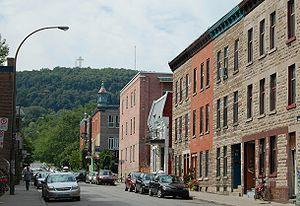
Le plateau Mont-Royal, au coin de la rue Clark et de l'avenue Duluth, à Montréal. À l'arrière plan, le mont Royal et sa croix.
Le Plateau-Mont-Royal, ou le Plateau, est un arrondissement et un quartier résidentiel central de la ville de Montréal au Québec. Il est situé sur le versant est du Mont Royal sur un plateau surplombant le centre-ville de Montréal délimité par la rue Sherbrooke. Il est bordé par les arrondissements Rosemont–La Petite-Patrie au nord, Mercier–Hochelaga-Maisonneuve à l'est, Ville-Marie au sud, et Outremont à l'ouest. On y comptait 104 000 habitants en 2016 répartis dans 8,1 km².
L'avenue Duluth est une voie de Montréal.